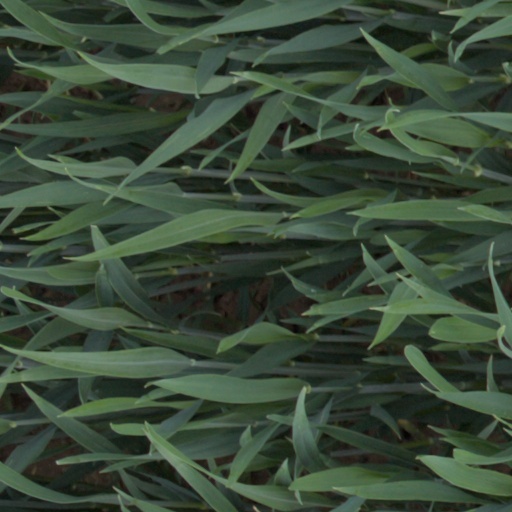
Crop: wheat